Stele of Ankh-ef-en-Khonsu

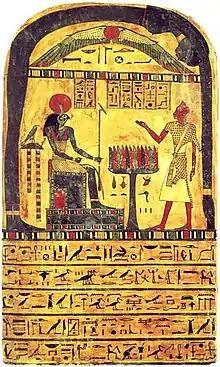

The Stele of Ankh-ef-en-Khonsu or Stele of Revealing is a painted, wooden offering stele located in Cairo, Egypt. It was discovered in 1858 by the French Egyptologist François Auguste Ferdinand Mariette at the mortuary temple of the 18th Dynasty Pharaoh Hatshepsut, located at Deir el-Bahari. It was originally made for the Montu-priest Ankh-ef-en-Khonsu i, and was discovered near his coffin ensemble of two sarcophagi and two anthropomorphic inner coffins. It dates to "circa" 680–70 BCE, the period of the late 25th Dynasty/early 26th Dynasty. Originally located in the former Boulaq Museum under inventory number 666, the stele was moved around 1902 to the newly opened Egyptian Museum of Cairo (inventory number A 9422; Temporary Register Number 25/12/24/11), where it remains today.